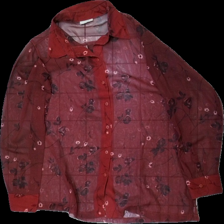
View: front
Type: Shirt
Category: Ladies
Brand: Not in the list
Brand text on label: karma
Colors: Red, Black, White
Material: 56% polyester 44% bomull
Pattern: Floral print
Cut: C-collar
Size: 50
Season: All
Damage: slitet tyg
Damage location: bottom right
Price range: <50
Recommended usage: Reuse
Description: blommig skjorta